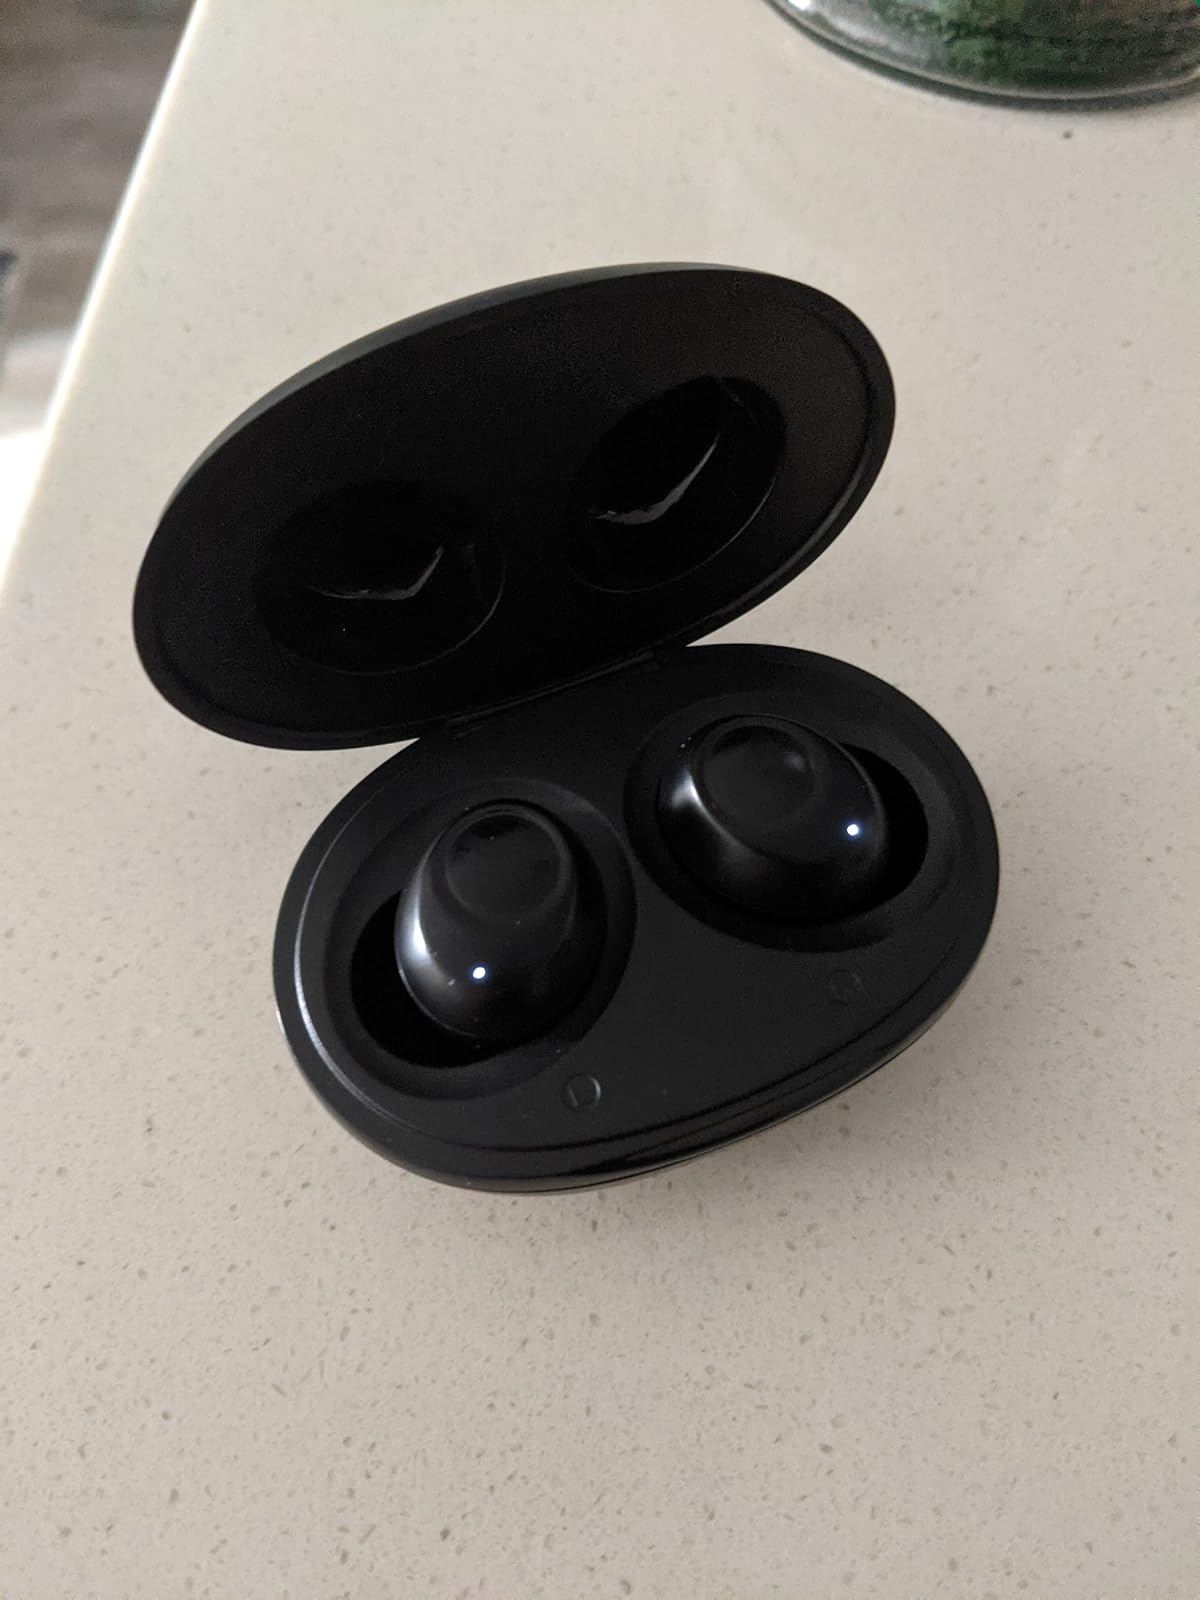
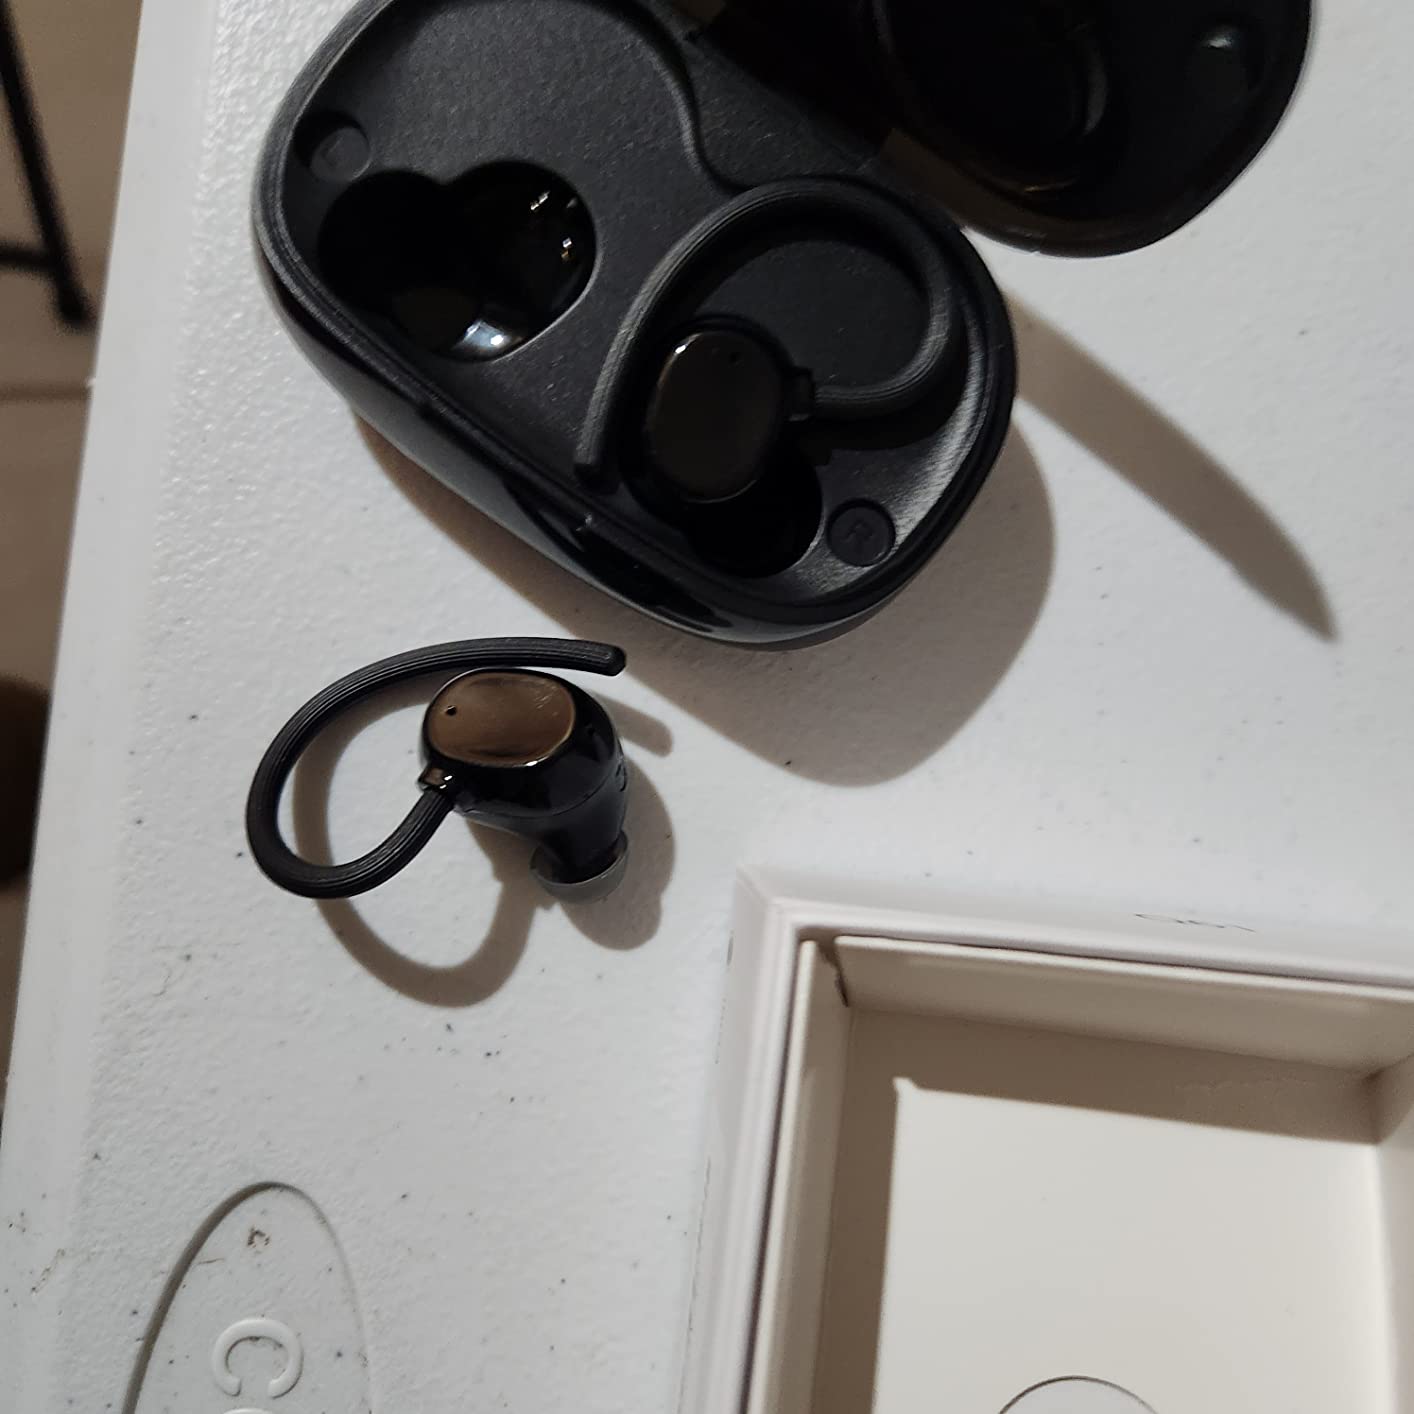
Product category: earbuds
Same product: no